Conspiracy theories in United States politics

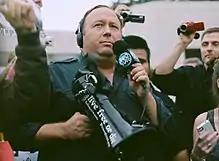
Alex Jones, the creator of InfoWars

One example of echo chambers is Alex Jones, the talk show host of "InfoWars". A far-right host who discusses and analyzes political issues, Jones has frequently brought up information that was deemed extreme and sometimes even false, several times with little evidence to back up his claims. Because of the ability of YouTube, Twitter, Facebook, Instagram, and other social media platforms to connect individuals with similar thinking and beliefs, InfoWars and its community grew quickly, and like-minded individuals were given extreme information that they were more likely to believe because of their political affiliations.